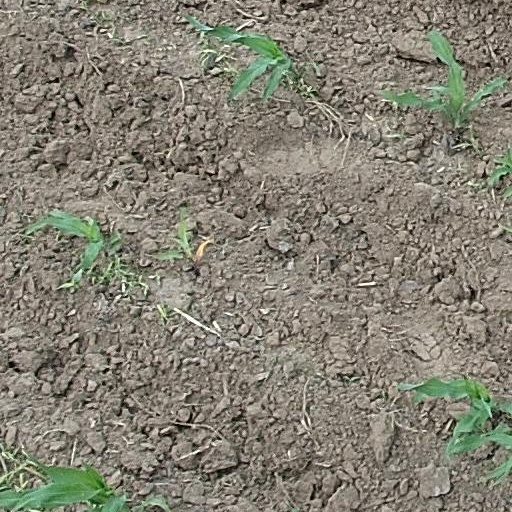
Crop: maize; corn